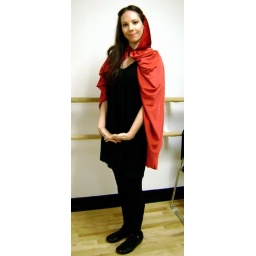
Red Riding Hood: Black babydoll dress under red velvet spandex cloak and hood.